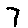
Label: 7